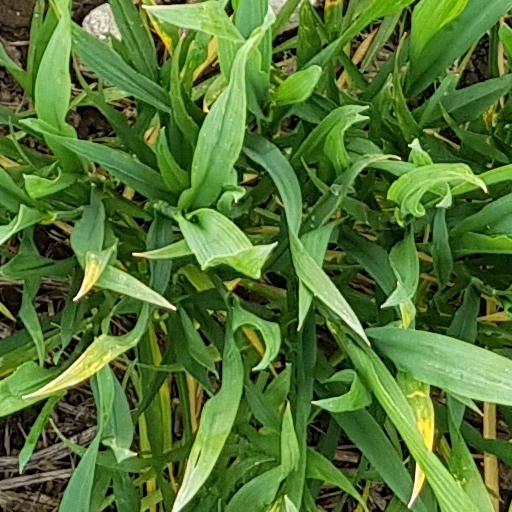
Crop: wheat